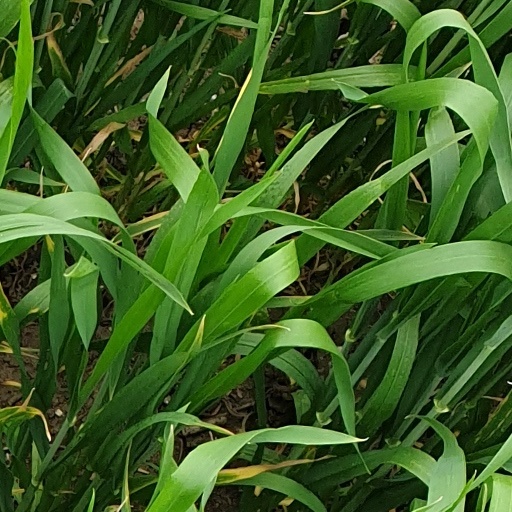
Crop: wheat